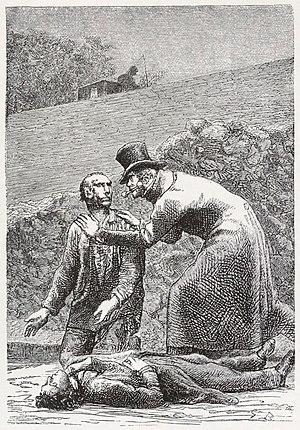
Sur la berge, illustration de Gustave Brion pour Les Misérables de Victor Hugo, édition Hetzel.
Jean Valjean est l'un des principaux personnages du roman Les Misérables de Victor Hugo.